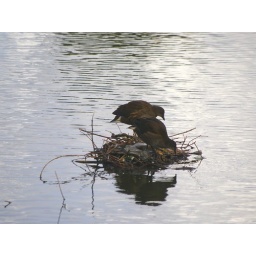
Devizes 7.9.2010. Moorhen chicks on duck pond beside the green